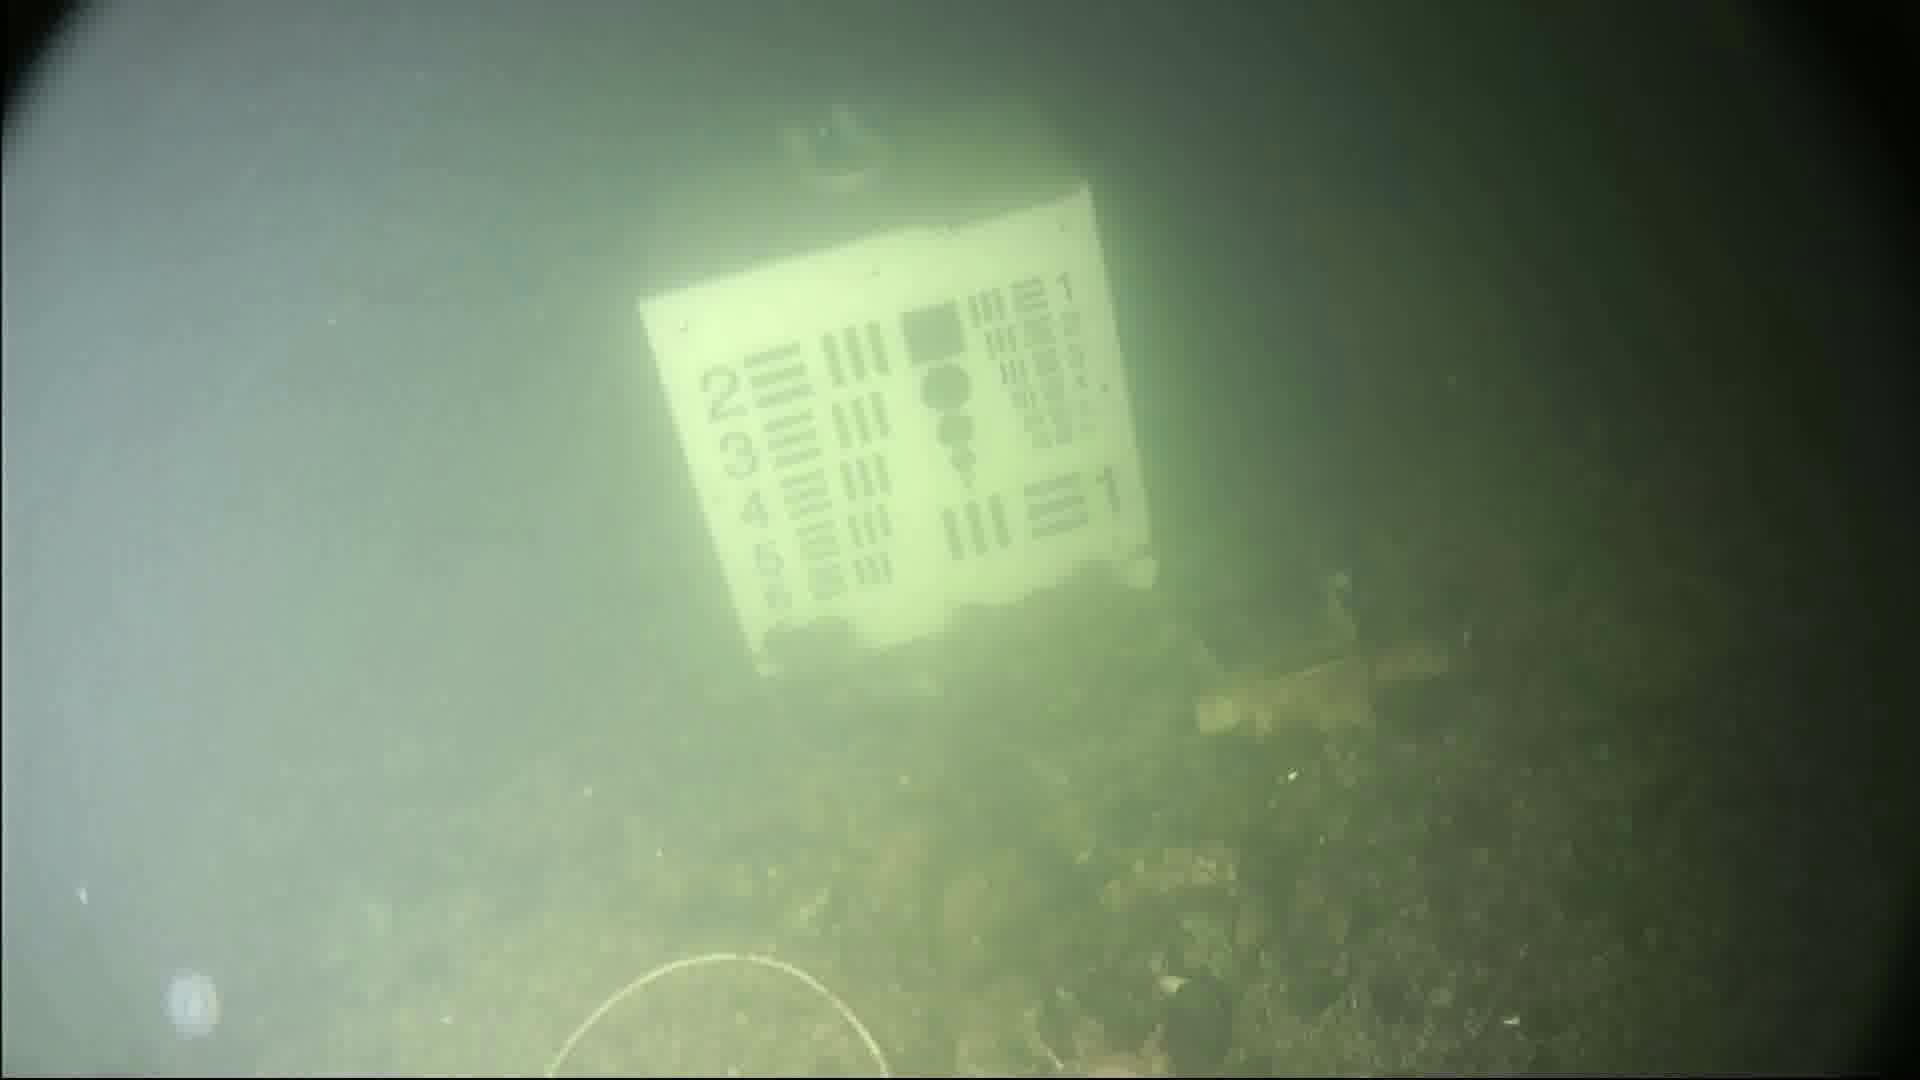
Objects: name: crab
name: jellyfish